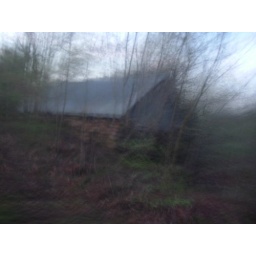
This is a really old rock building near my home.